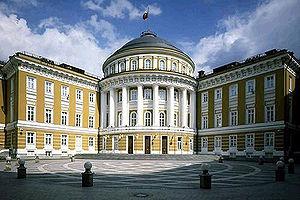
Le Conseil des ministres de l'URSS était le gouvernement soviétique, le plus haut corps exécutif et administratif de l'Union des républiques socialistes soviétiques. Entre 1918 et 1946, il est appelé Conseil des commissaires du peuple de l'URSS. Le Conseil des ministres de l'URSS est formé par le Soviet suprême à la première séance de chaque réunion du Parti tous les quatre ans.
Le Conseil des commissaires du peuple est la plus haute autorité gouvernementale sous le régime soviétique. Il remplace le gouvernement provisoire à la suite de la prise de pouvoir par les bolcheviks le 25 octobre 1917, lors de la révolution d'Octobre. Le Conseil des commissaires du peuple est remplacé en 1946 par le Conseil des ministres de l'URSS.